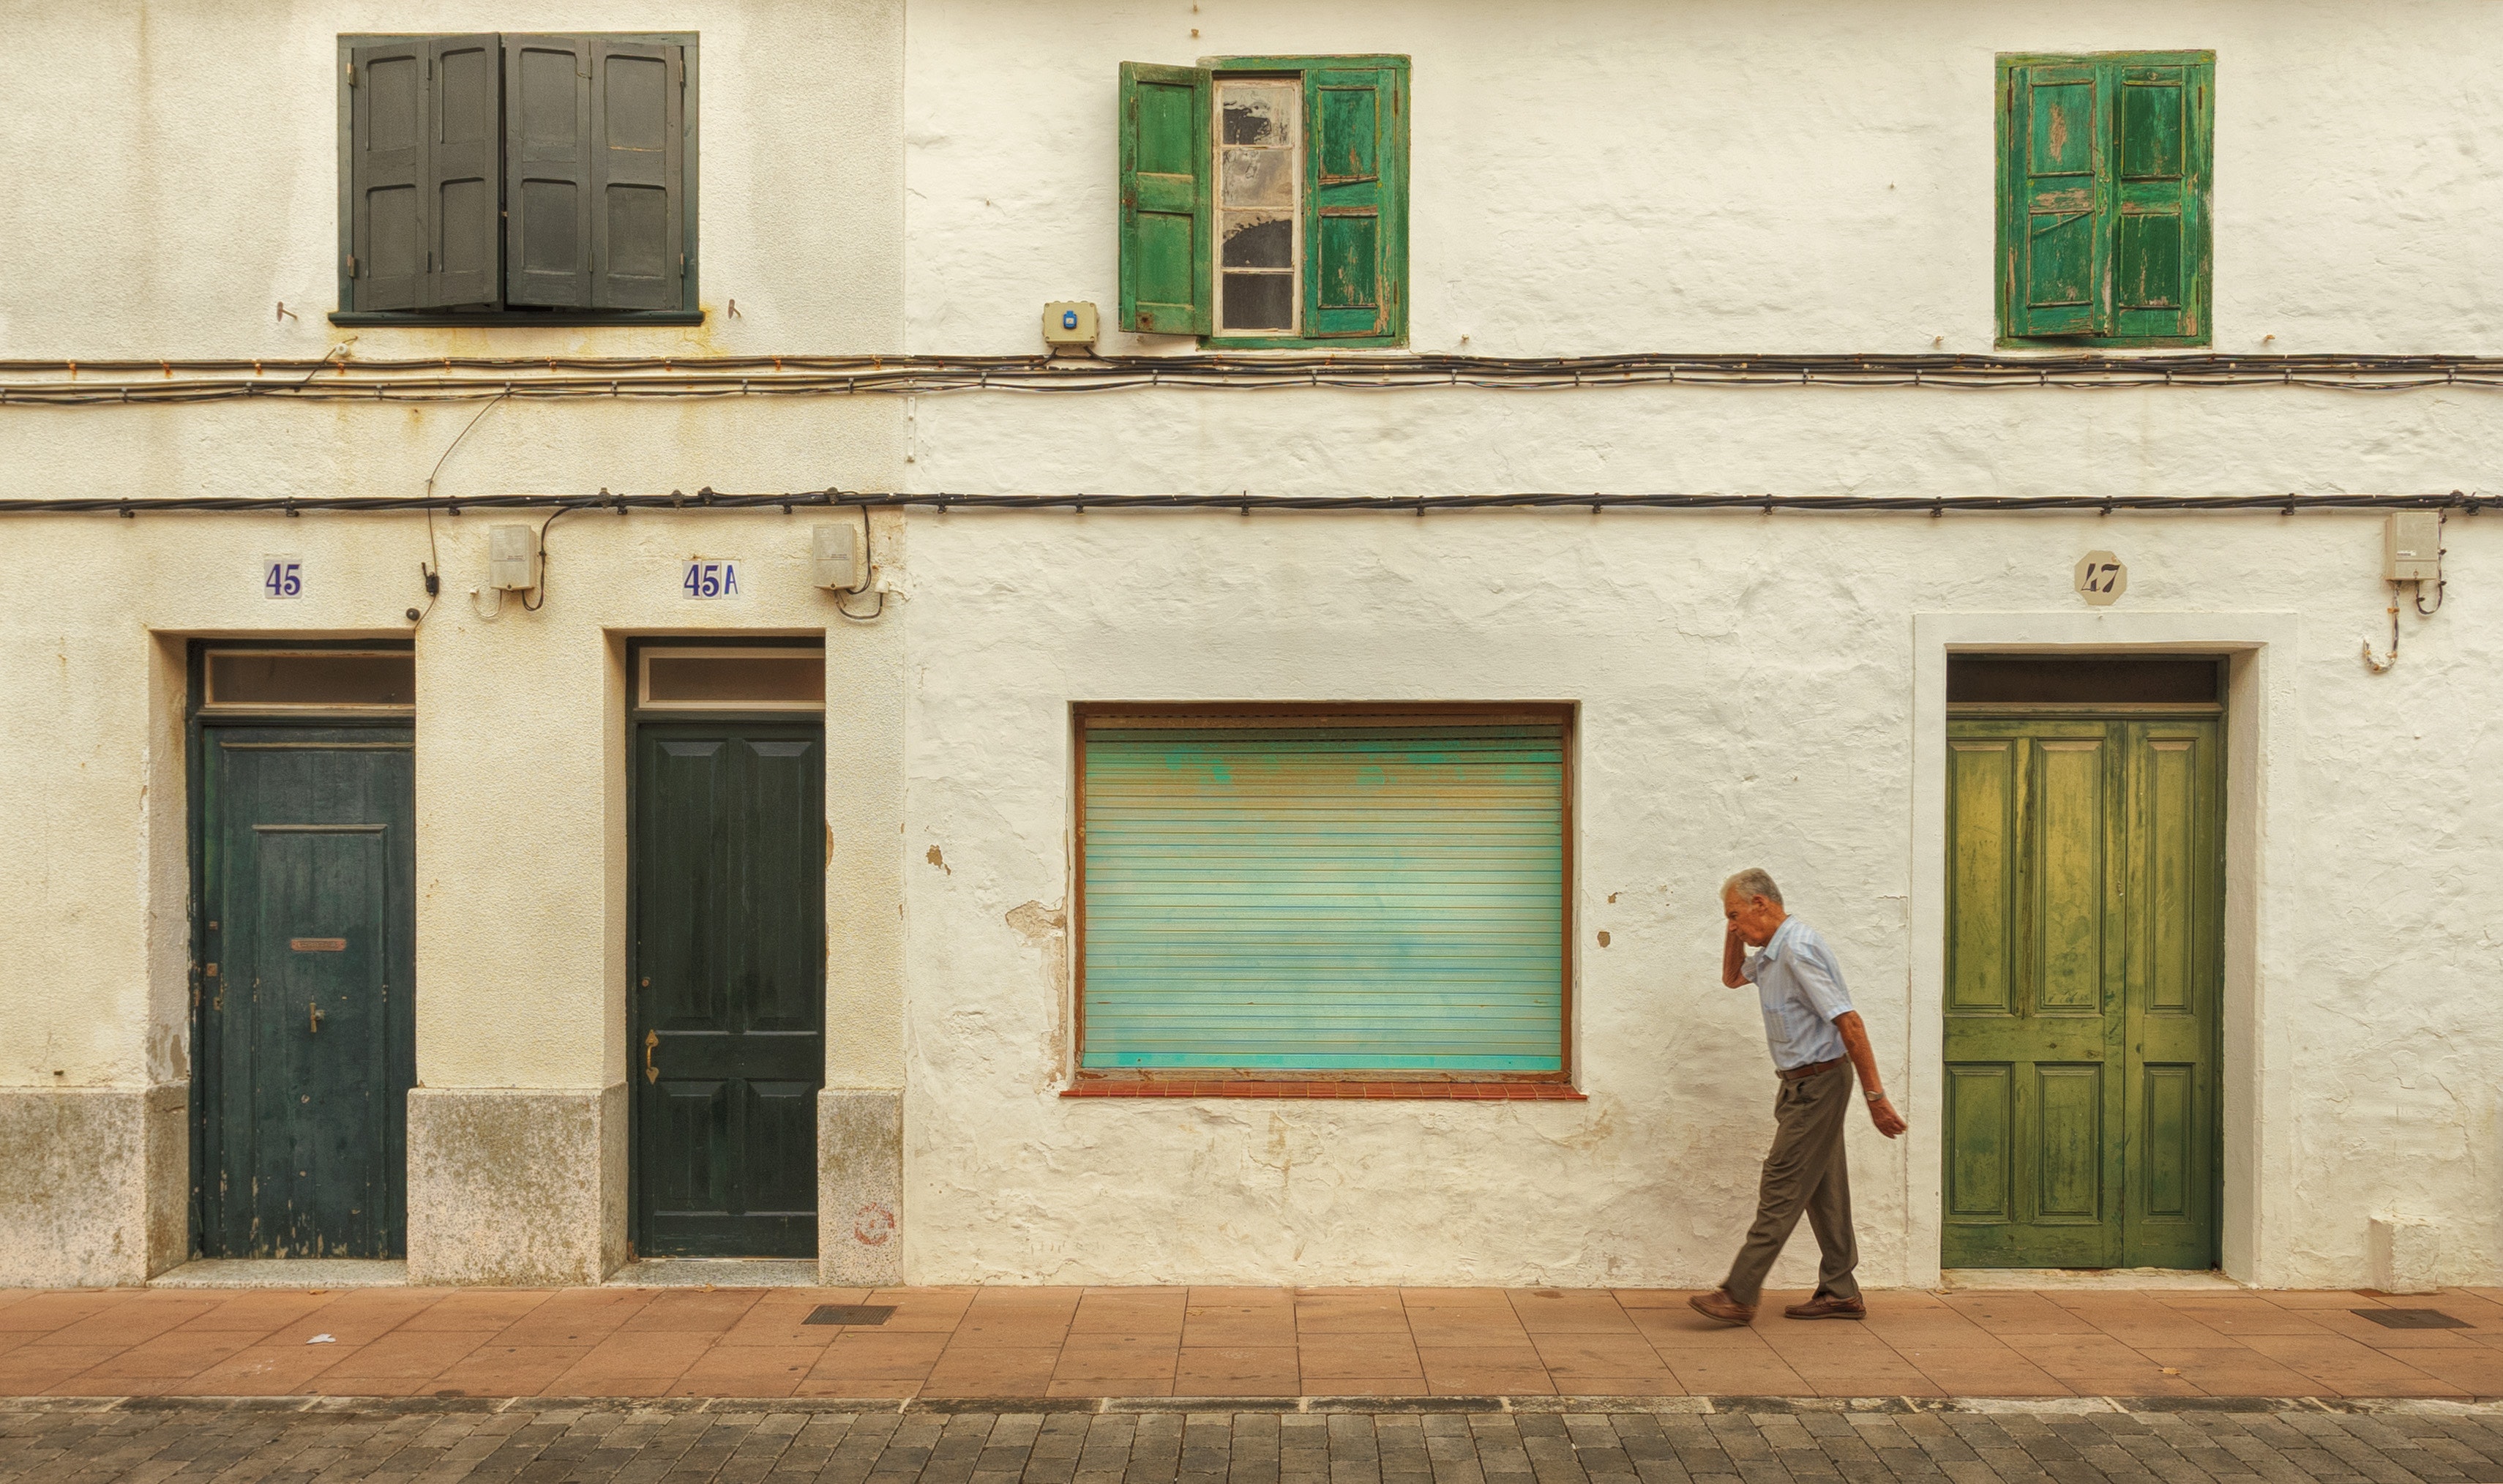
green, wall, window, facade, building, house, architecture, door, street